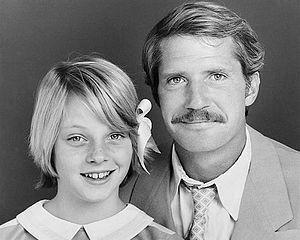
Alicia Christian Foster dite Jodie Foster [ ʒodi fɔstɛʁ] est une actrice, réalisatrice et productrice américaine née le 19 novembre 1962 à Los Angeles.